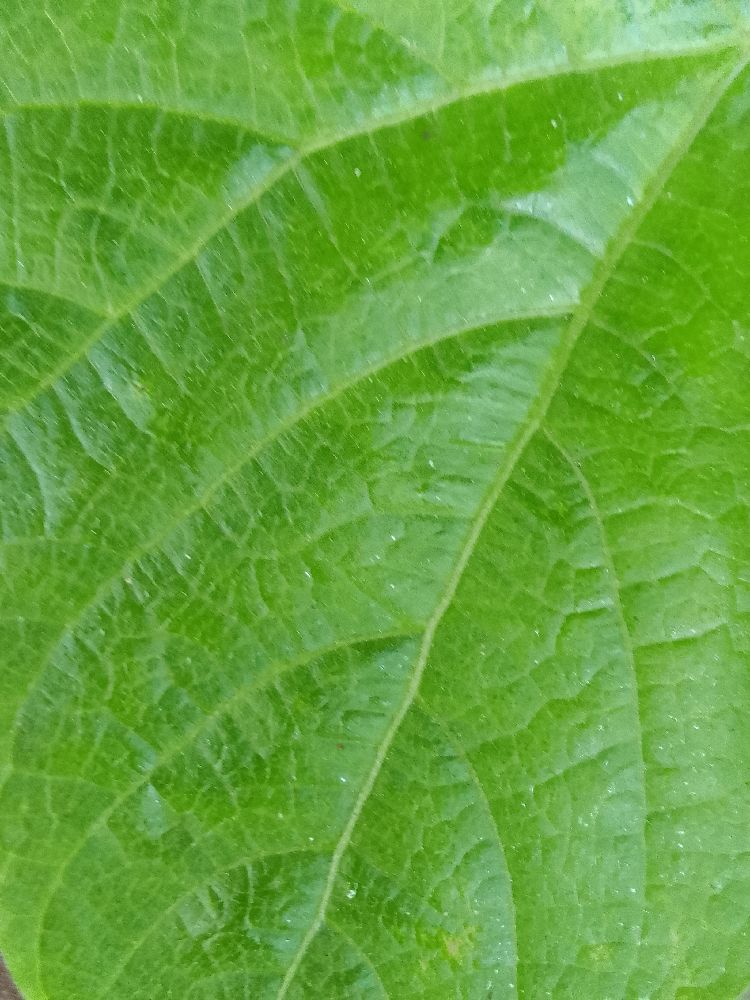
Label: healthy